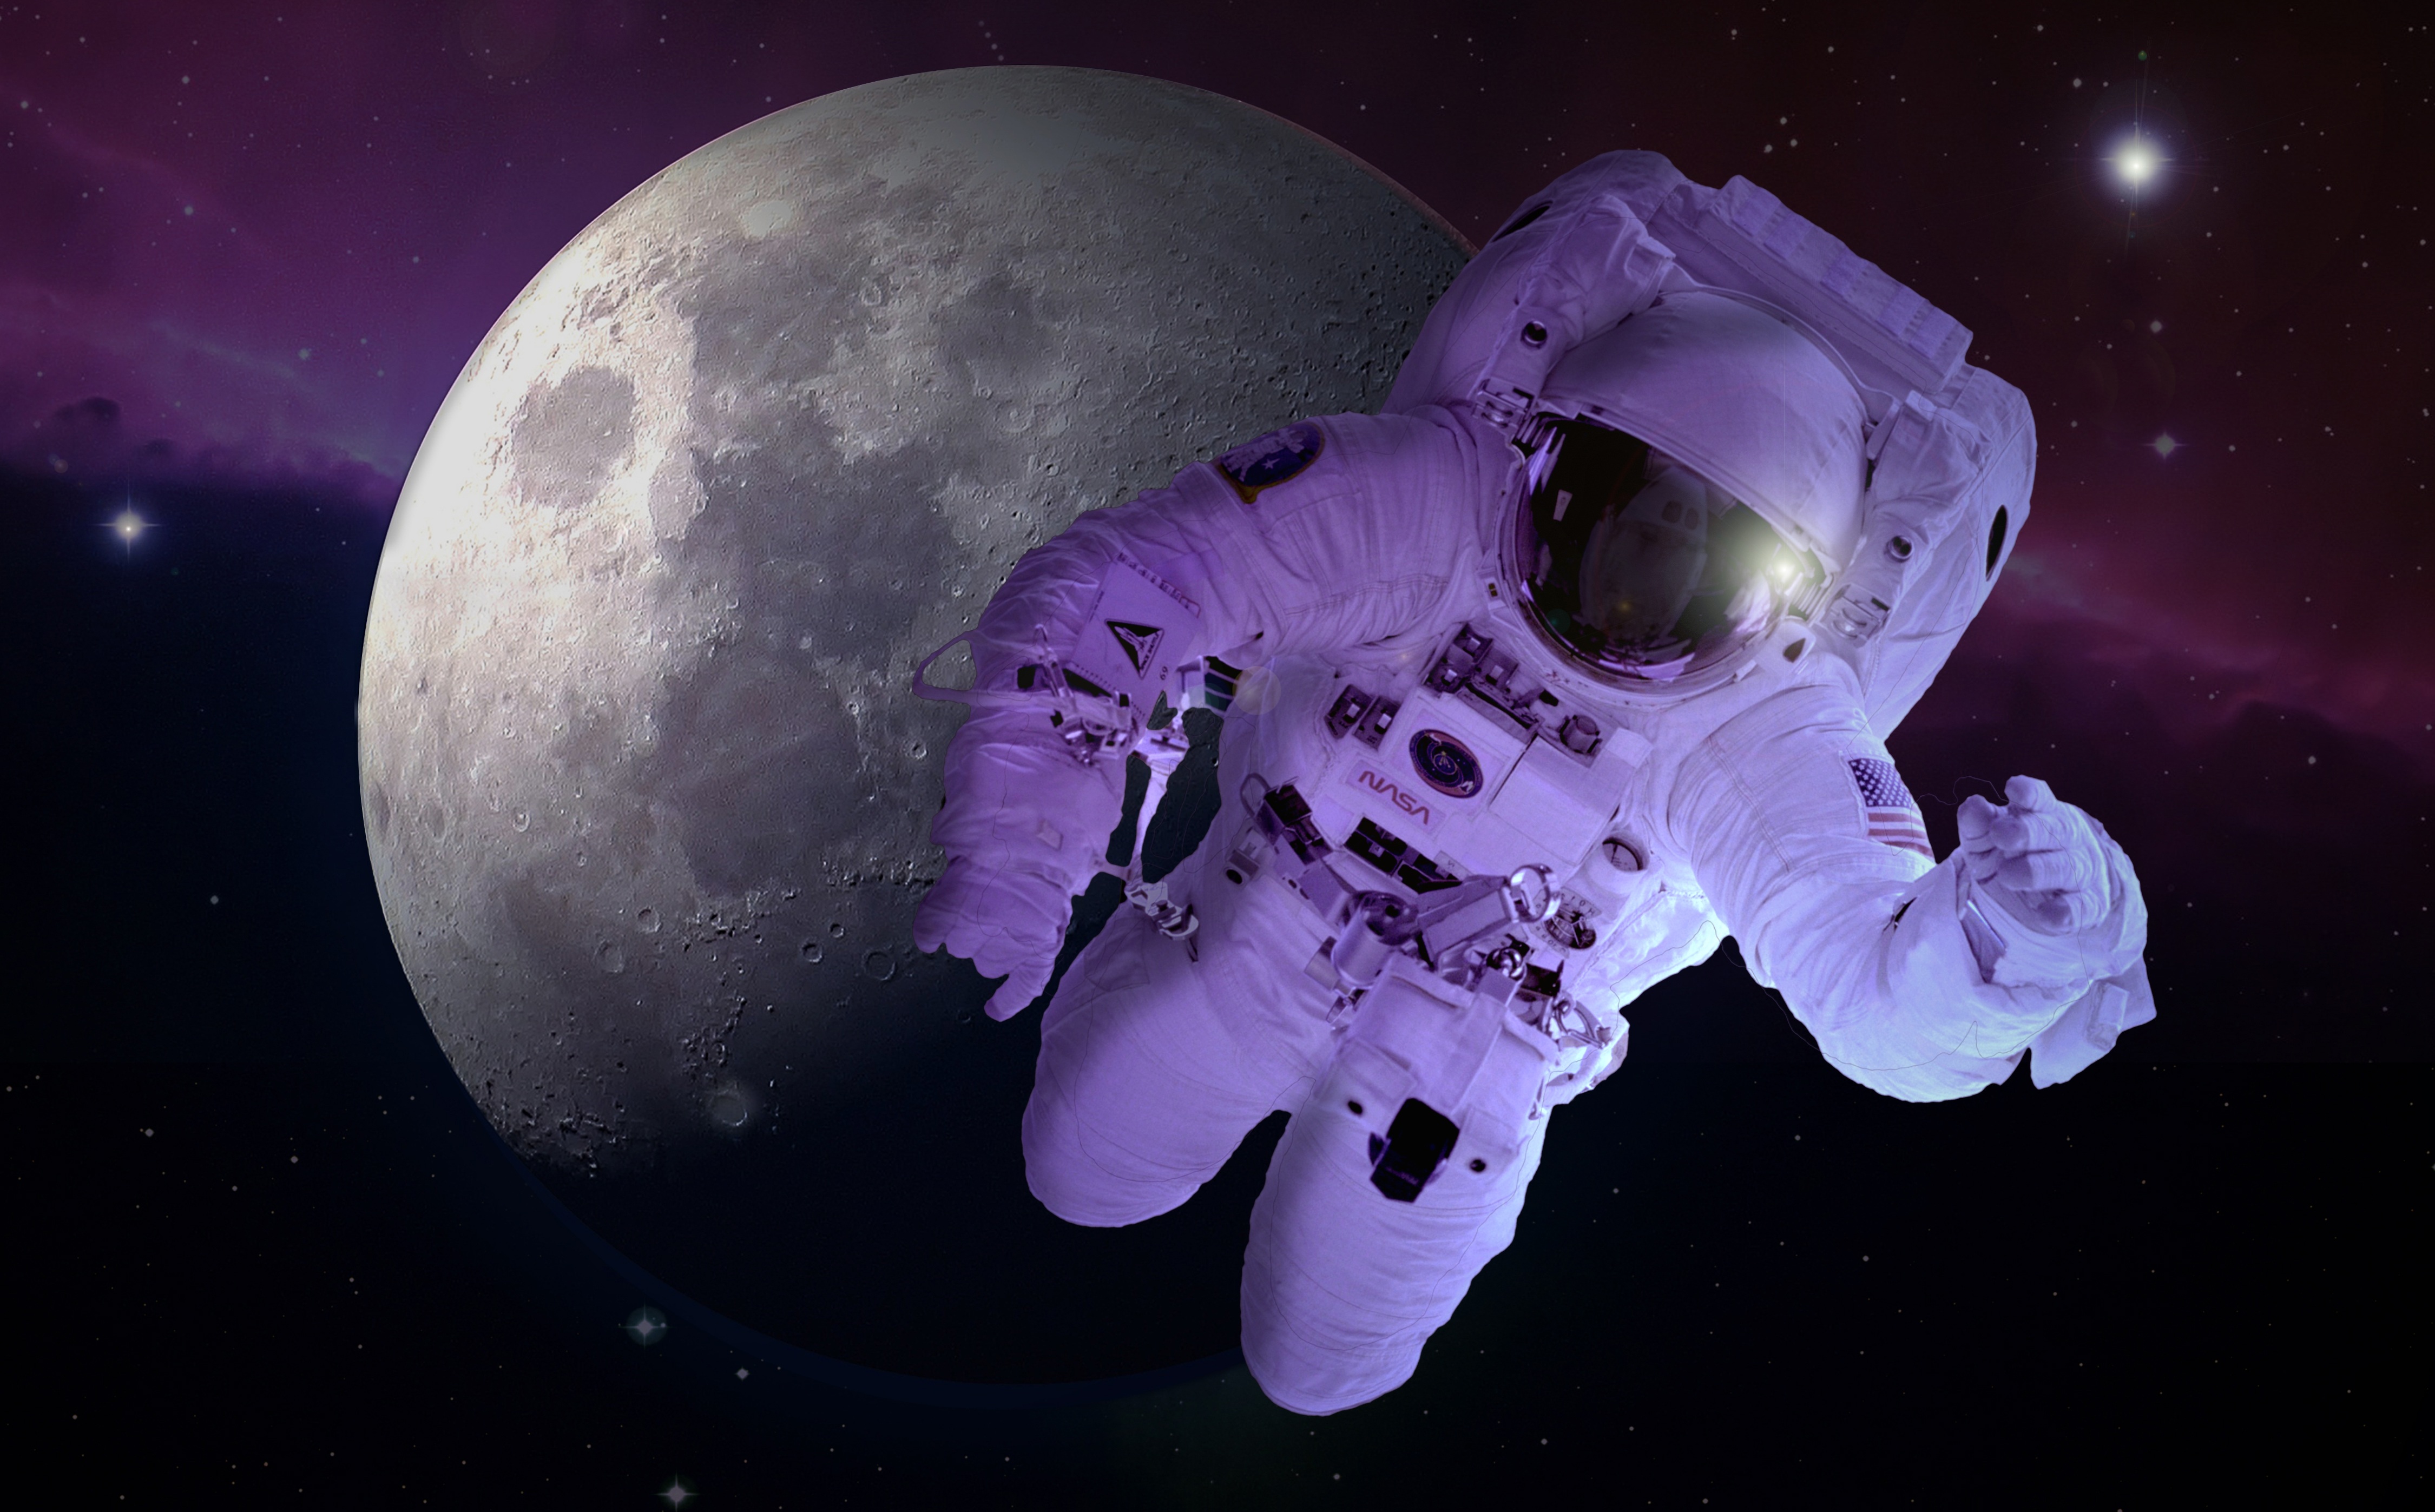
technology, star, atmosphere, space, darkness, float, moon, globe, astronaut, outer space, research, science, astronomy, earth, illustration, planet, cosmonaut, screenshot, forward, space travel, astronomical object, weightless, atmosphere of earth, space walk